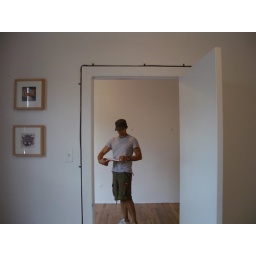
Paulo is standing in what's now our dining room